Wuxing, Huzhou

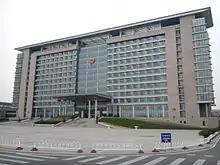
The administrative center of Wuxing District.

Wuxing District is the central district of the prefecture-level city of Huzhou, Zhejiang, China.